Victory Hotel

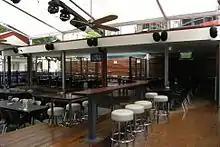

The hotel was operated on a 20-year lease by Australian Leisure and Hospitality Group (ALH) from 2003 to 2023.